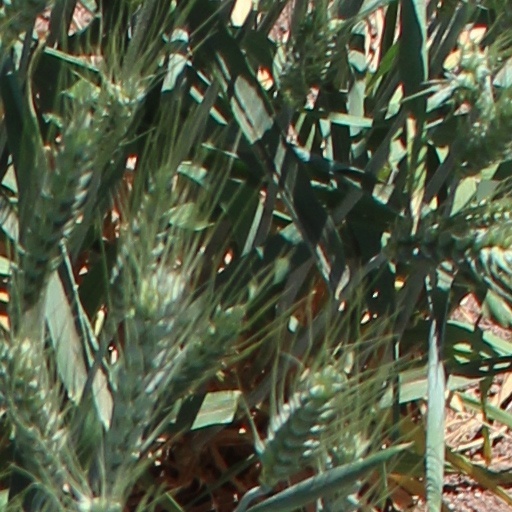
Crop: wheat